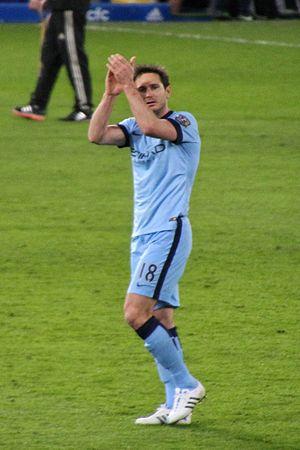
Frank Lampard, né le 20 juin 1978 à Romford, Londres, est un footballeur international anglais devenu entraîneur ayant évolué au poste de milieu de terrain du milieu des années 1990 à la fin des années 2010.